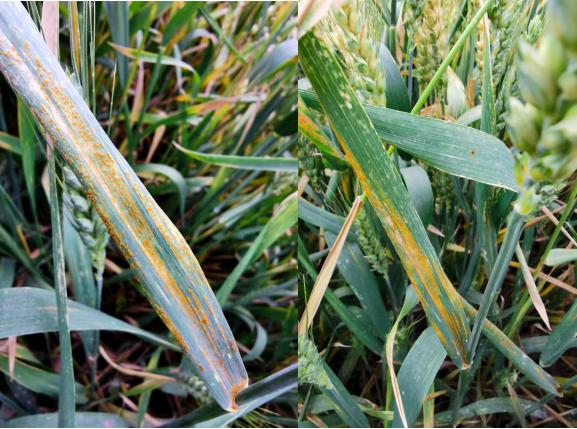
Plant: Wheat
Disease: wheat stripe rust